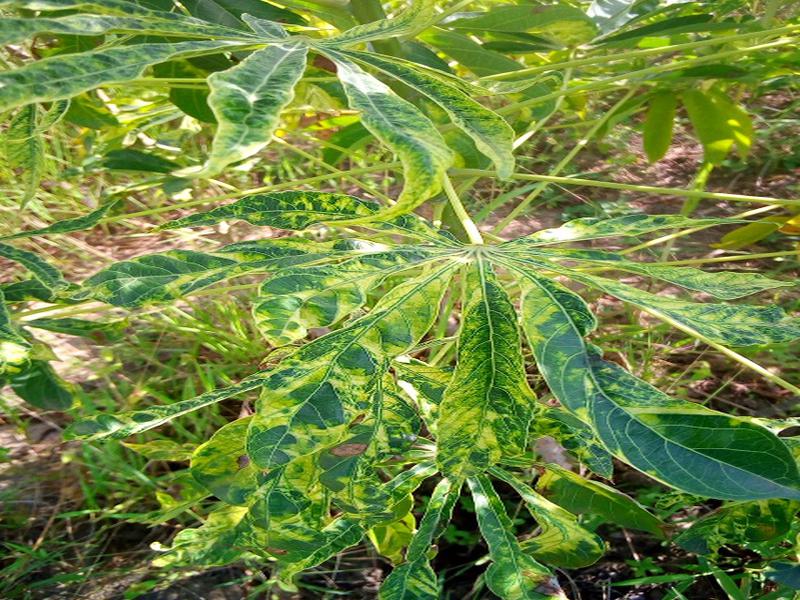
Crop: cassava
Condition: mosaic_disease